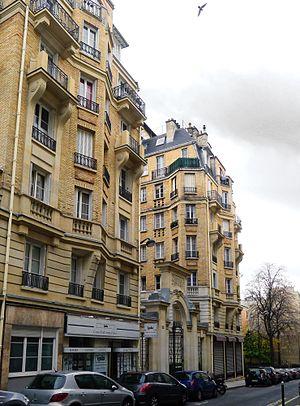
Rue Marcadet (n°205) - Paris XVIII